Bibhu Padhi

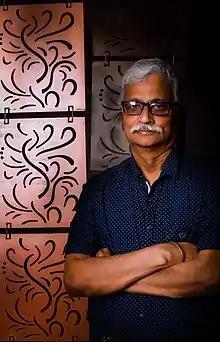
Bibhu Padhi at his home in Bhubaneswar in 2020

Bibhu Padhi (born Bibhu Prasad Padhi; 16 January 1951), is an Indian poet. He writes in English and Odia, and is also a translator and literary critic.